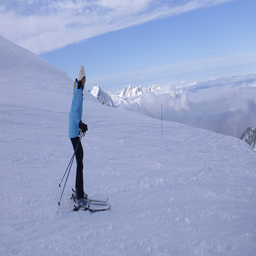
A woman in blue jacket on skis standing on a slope.
A woman on skis rides on the snow.
a person riding skis on a snowy surface
A photo of a person skiing down a hill.
A skier stands alone at the top of a snowy slope with blue skies and mountains in the distance.